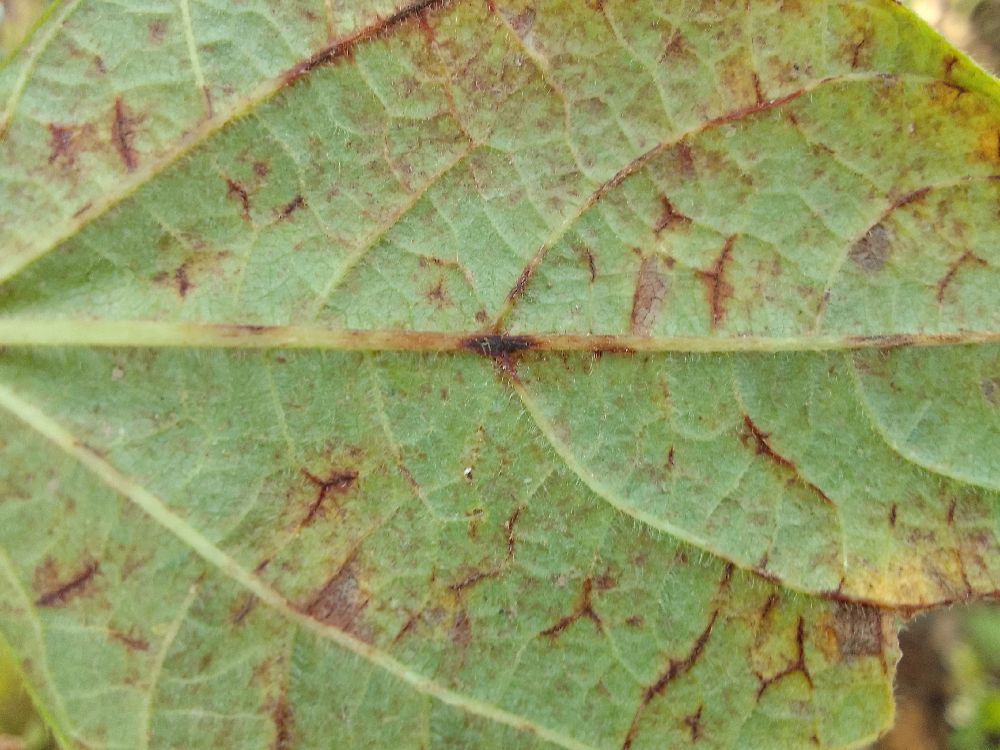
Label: anthracnose